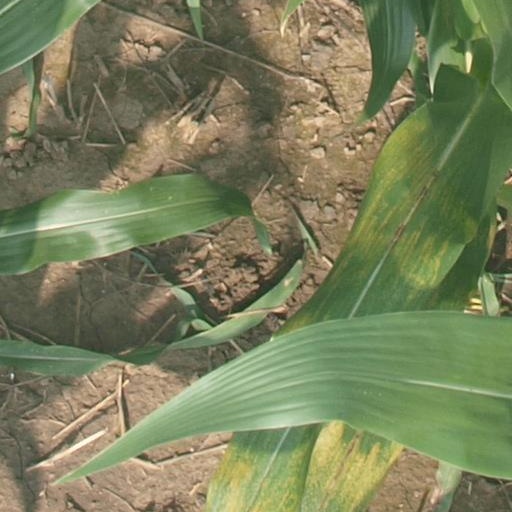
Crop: maize; corn